Cold-stimulus headache

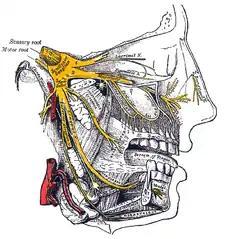
The trigeminal nerve, shown in yellow, conducts signals from dilating blood vessels in the palate to the brain, which interprets the pain as coming from the forehead.

Another theory into the cause of cold-stimulus headaches is explained by increased blood flow to the brain through the anterior cerebral artery, which supplies oxygenated blood to most medial portions of the frontal lobes and superior medial parietal lobes. This increase in blood volume and resulting increase in size in this artery is thought to bring on the pain associated with a cold-stimulus headache.